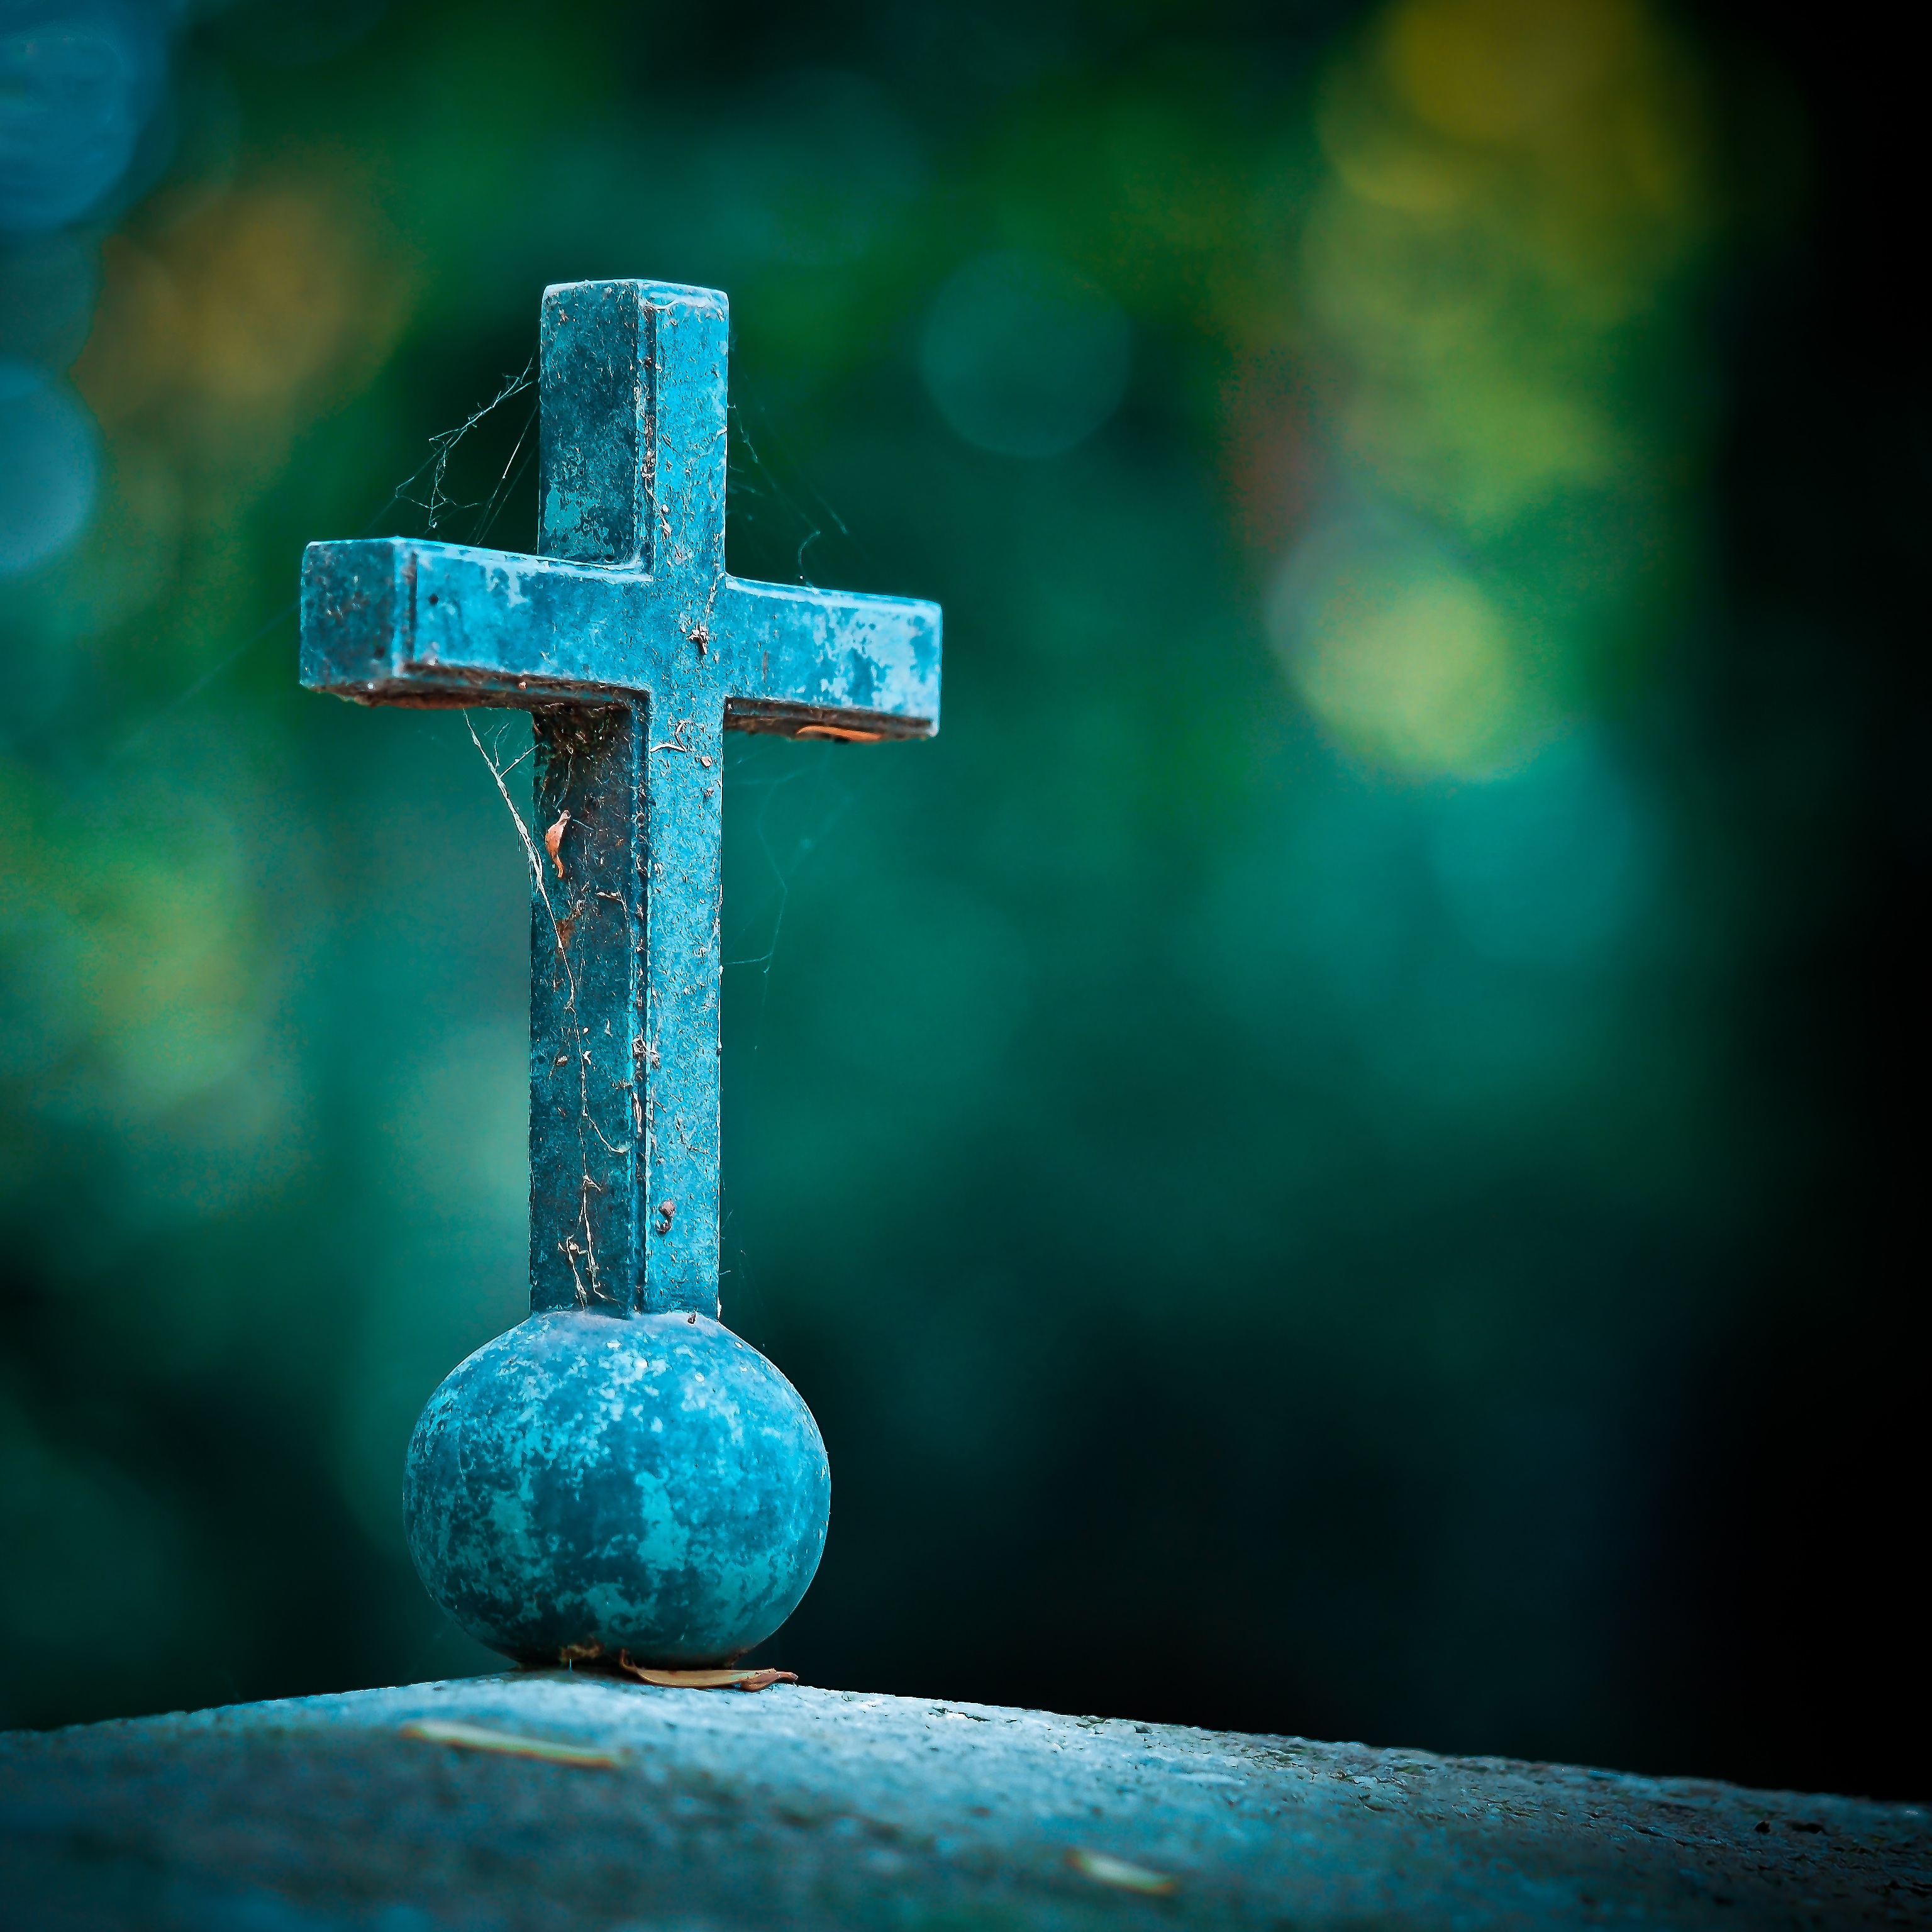
light, glass, number, old, atmosphere, green, reflection, symbol, color, religion, darkness, blue, rest, cross, cemetery, dead, tombstone, death, lighting, gothic, weathered, grave, transience, symbolism, commemorate, christianity, gloomy, tomb, graves, mood, mourning, believe, harmony, resting place, macro photography, last calm, old cemetery